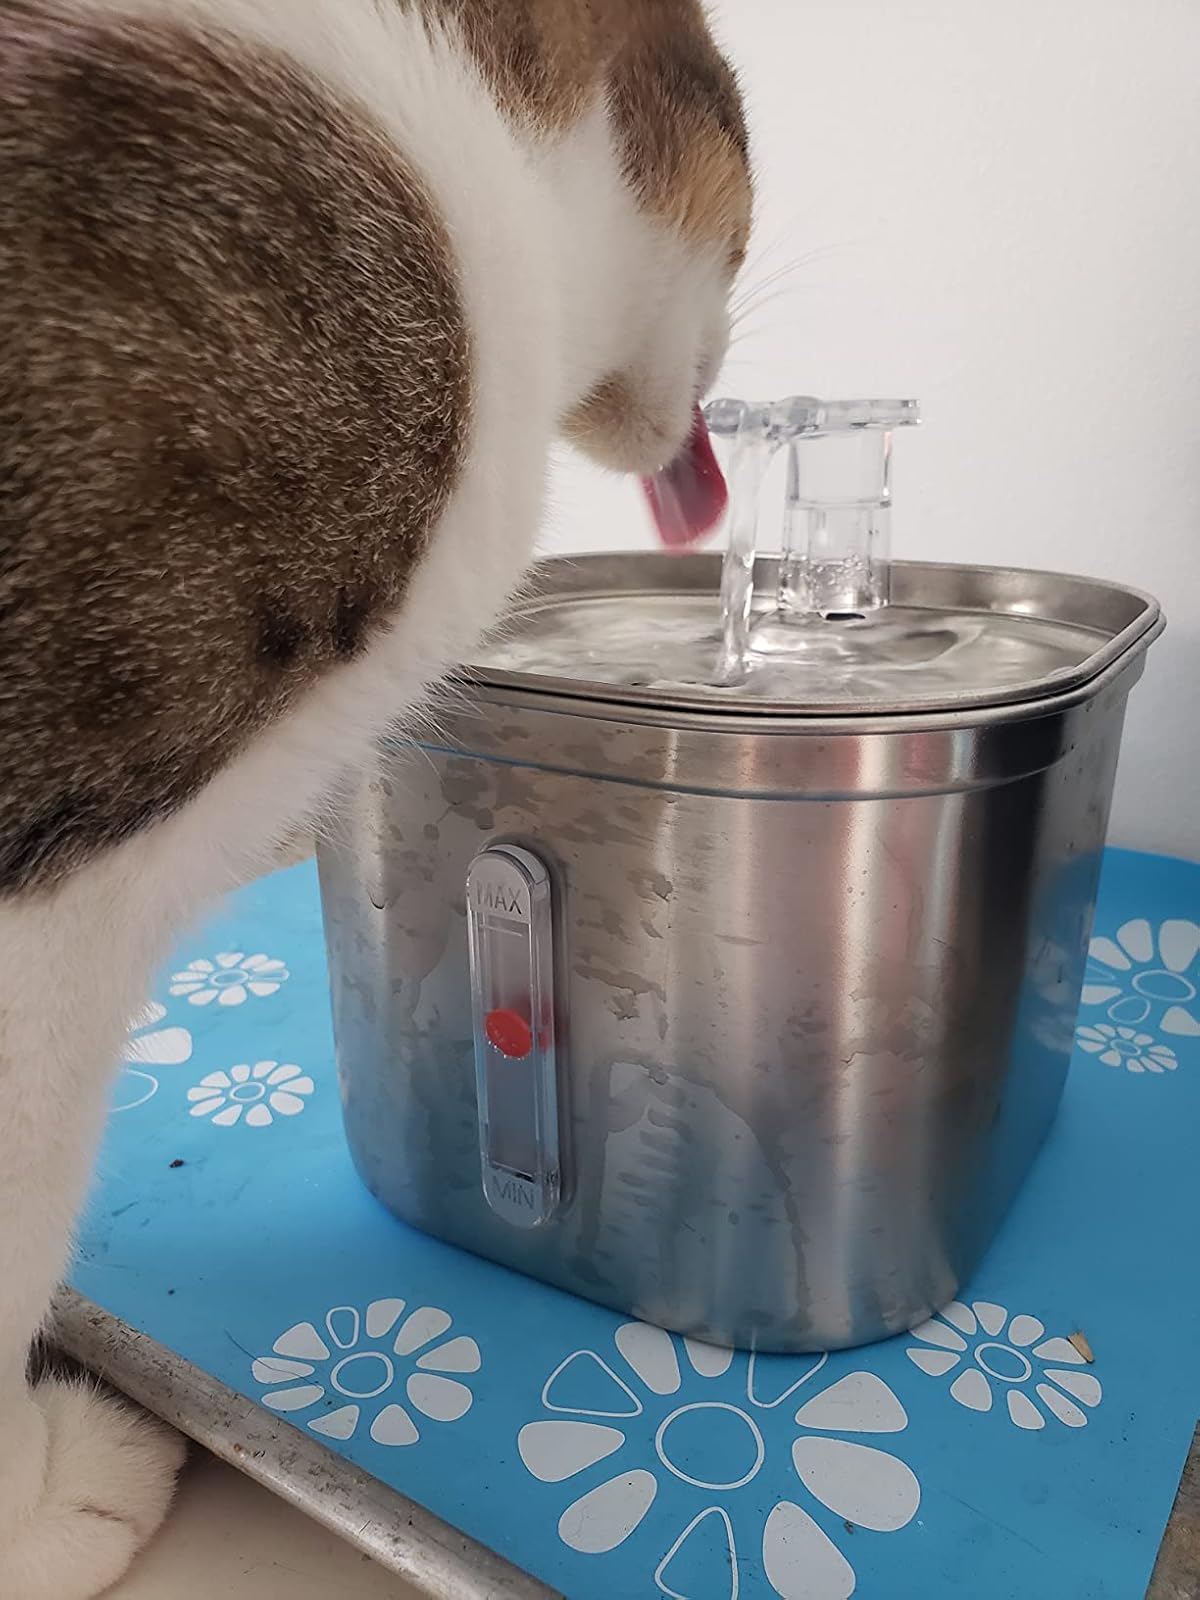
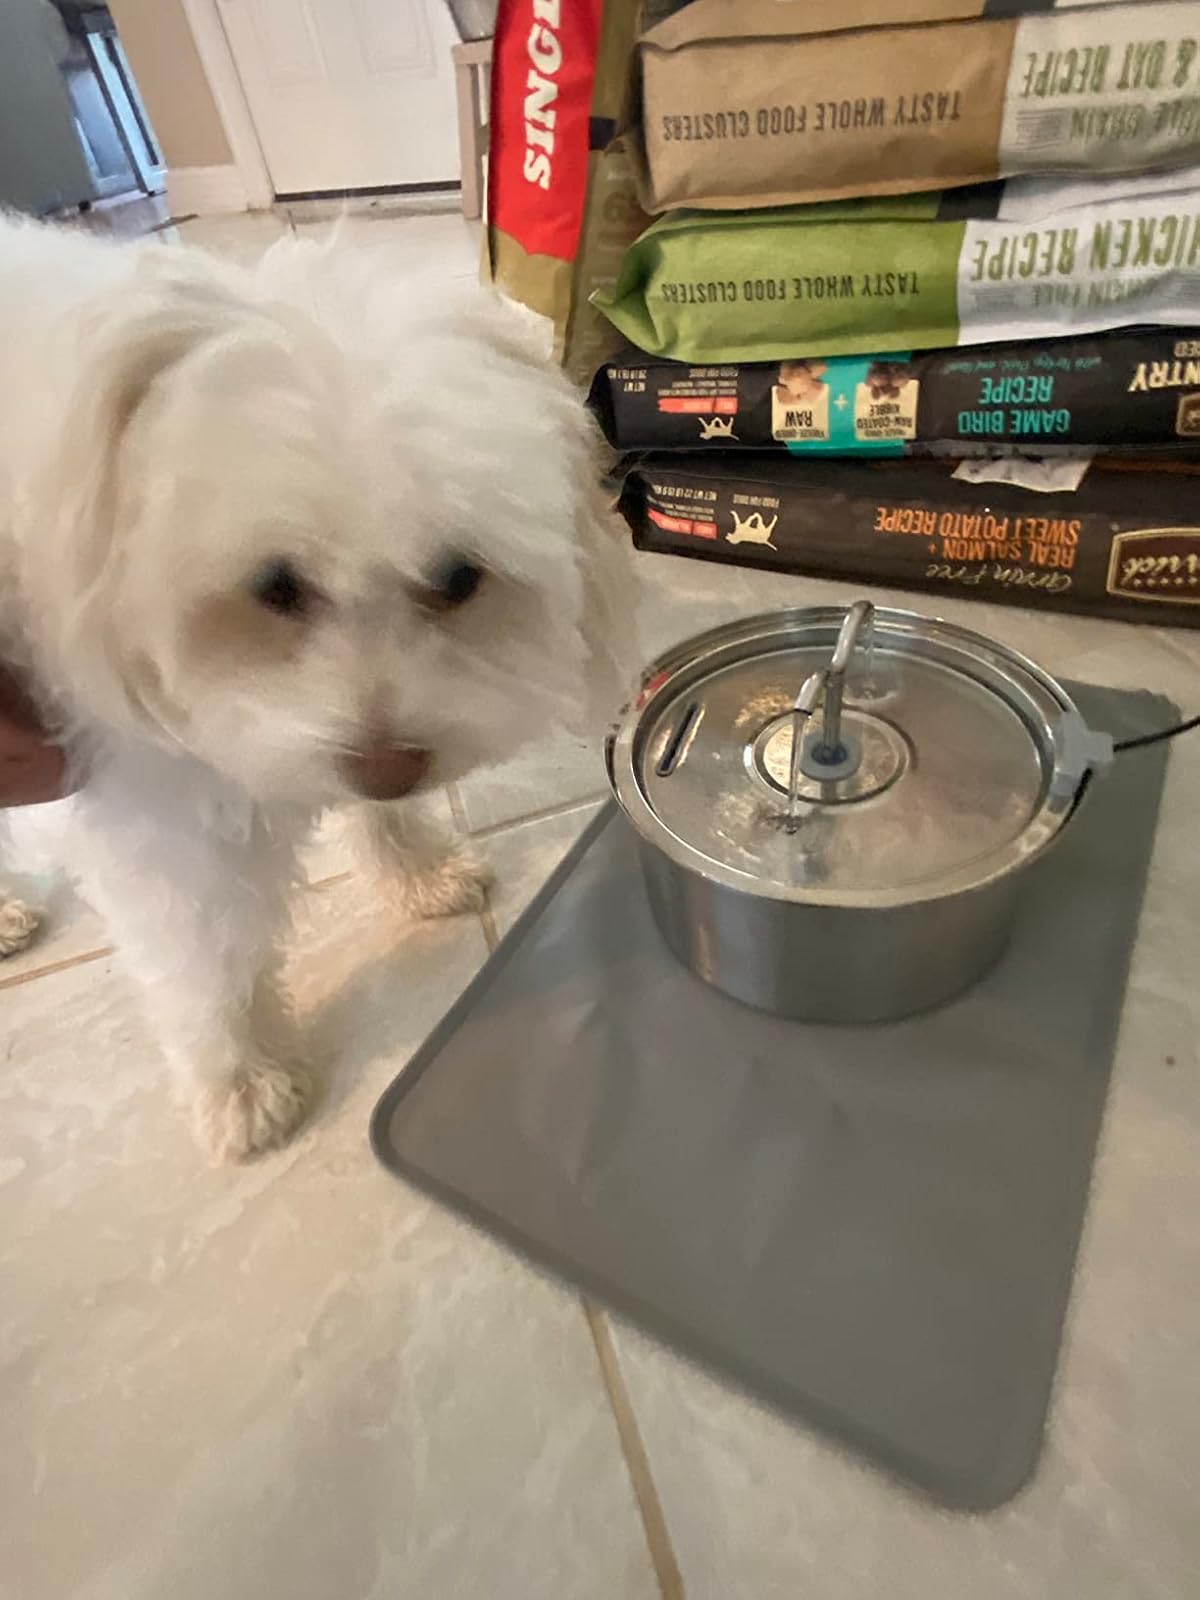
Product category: items_bowl
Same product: no